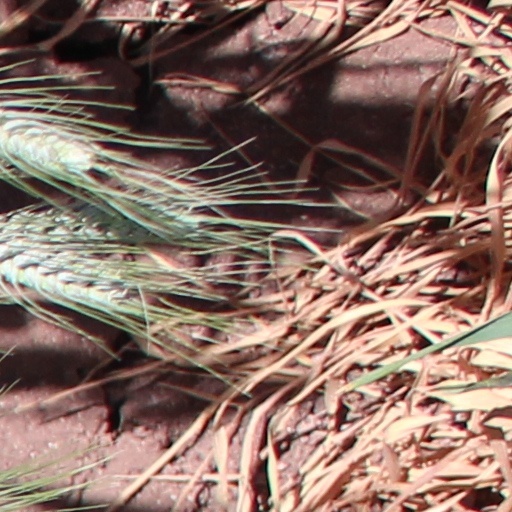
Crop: wheat